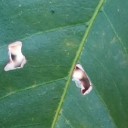
Label: Miner